History of banking

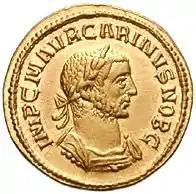
Gold coin produced by the Roman Imperial Mint

Roman banking activities were a crucial presence within temples. For instance the minting of coins occurred within temples, most importantly the Juno Moneta temple, though during the time of the Empire, public deposits gradually ceased to be held in temples, and instead were held in private depositories. Still, the Roman Empire inherited the mercantile practices from Greece (Parker).